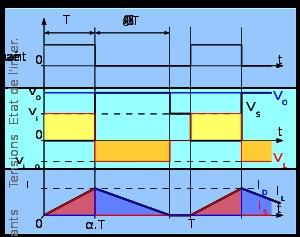
Un convertisseur Boost, ou hacheur parallèle, est une alimentation à découpage qui convertit une tension continue en une autre tension continue de plus forte valeur.